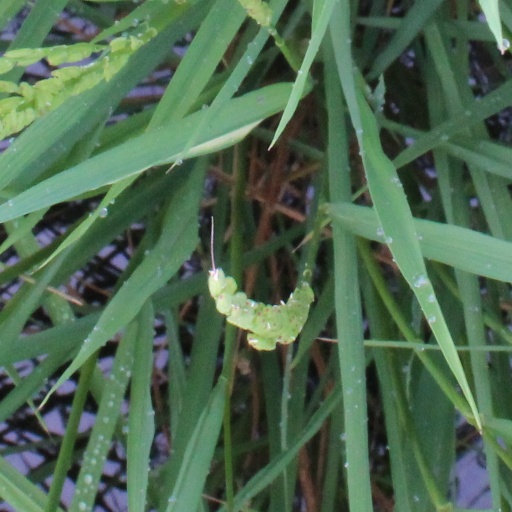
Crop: rice